History of South America

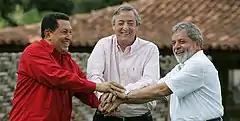
Presidents Hugo Chávez, Néstor Kirchner, and Luiz Inácio Lula da Silva met on January 19, 2006, in Granja do Torto

A struggle for power emerged among the new nations, and several further wars were soon fought thereafter.